Von Hippel–Lindau disease

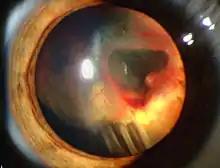
Slit lamp photograph showing retinal detachment in Von Hippel–Lindau disease

Signs and symptoms associated with VHL disease include headaches, problems with balance and walking, dizziness, weakness of the limbs, vision problems, and high blood pressure.